Stump Formation

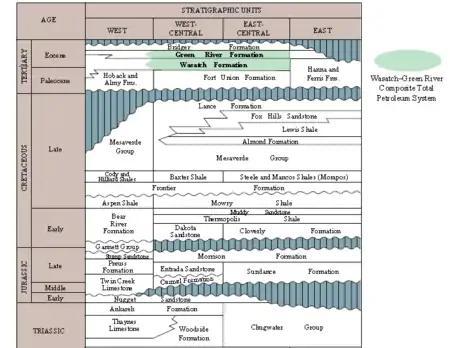
Stump Formation (sandstone) within Green River Basin stratigraphy

The Stump Formation is a geologic formation in Utah and Wyoming. It preserves fossils dating back to the Jurassic period.